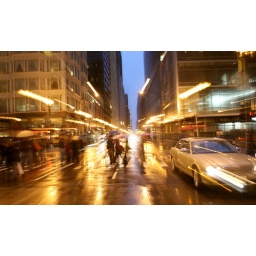
Pedestrians cross the street in Chicago, Illinois on December 27, 2008. (Jay Grabiec)